Hamm Brewing Company Beer Depot

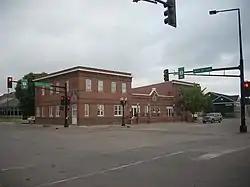

The Hamm Brewing Company Beer Depot in East Grand Forks, Minnesota, United States, is a warehouse listed on the National Register of Historic Places. Hamm's Brewery built their first cold-storage warehouse in East Grand Forks in 1890. In 1897, they moved to a larger depot, and then in 1907, they built the present building, which backed up to a railroad spur. The growing use of refrigerator cars at the end of the 19th century made it possible for more small breweries to ship their beer to larger markets. The Hamm's depot was one of six such cold-storage warehouses on DeMers Avenue in 1909.